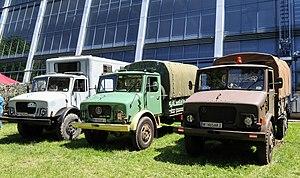
ÖAF est un constructeur de poids lourds autrichien, issu de la scission de Austro-FIAT en 1921. ÖAF a été créé par Fiat en 1907 et est aujourd'hui intégré dans le groupe allemand MAN.